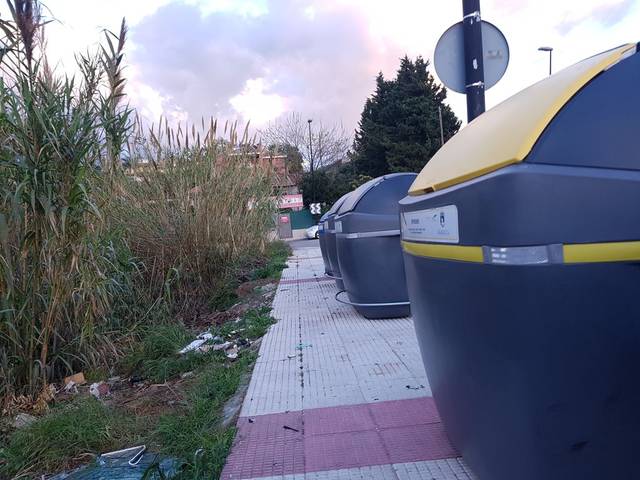
Region: Spain
Coordinates: 36.52, -4.889